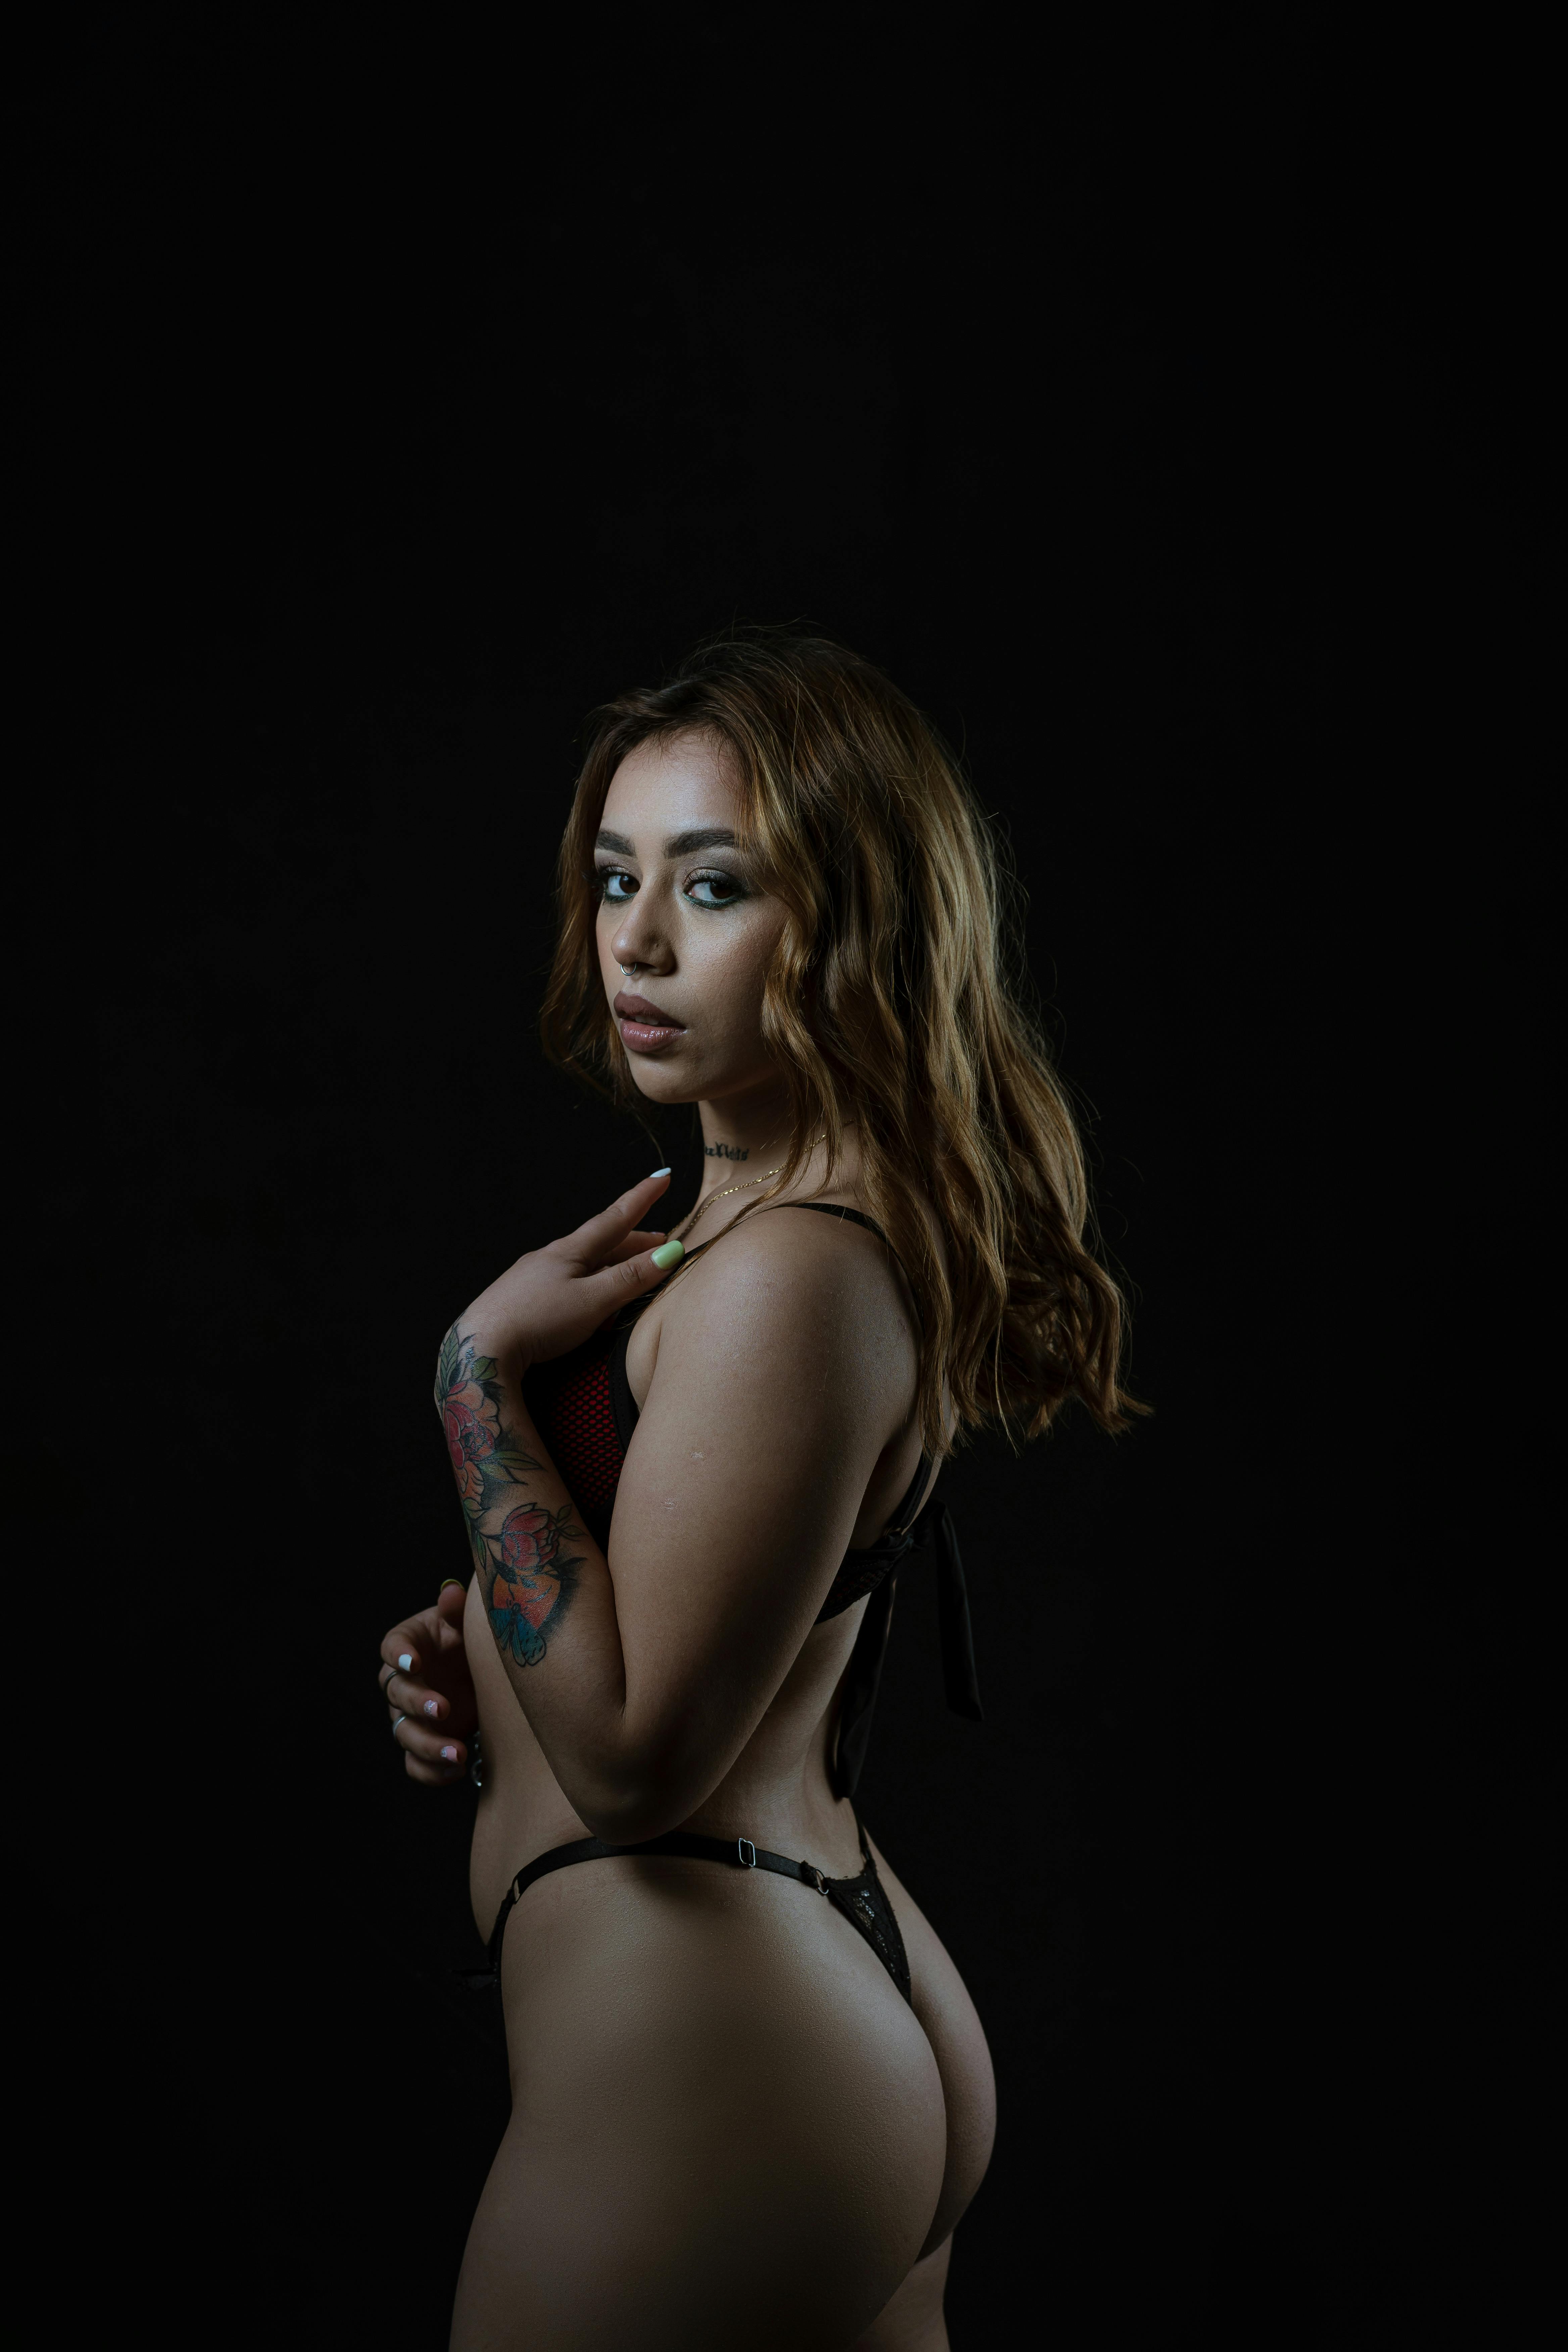
woman, flash photography, swimwear, thigh, lingerie top, fashion model, chest, lingerie, human leg, undergarment, fashion design, art model, trunk, abdomen, brown hair, darkness, navel, waist, portrait photography, fetish model, photo shoot